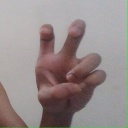
अक्षर: छ